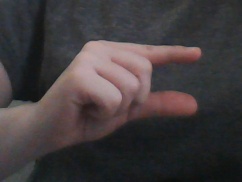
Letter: dal